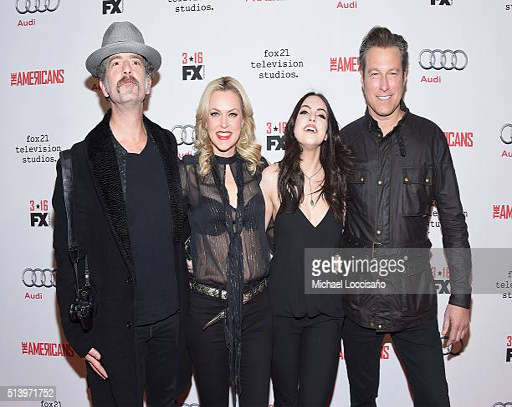
actors attend the season premiere